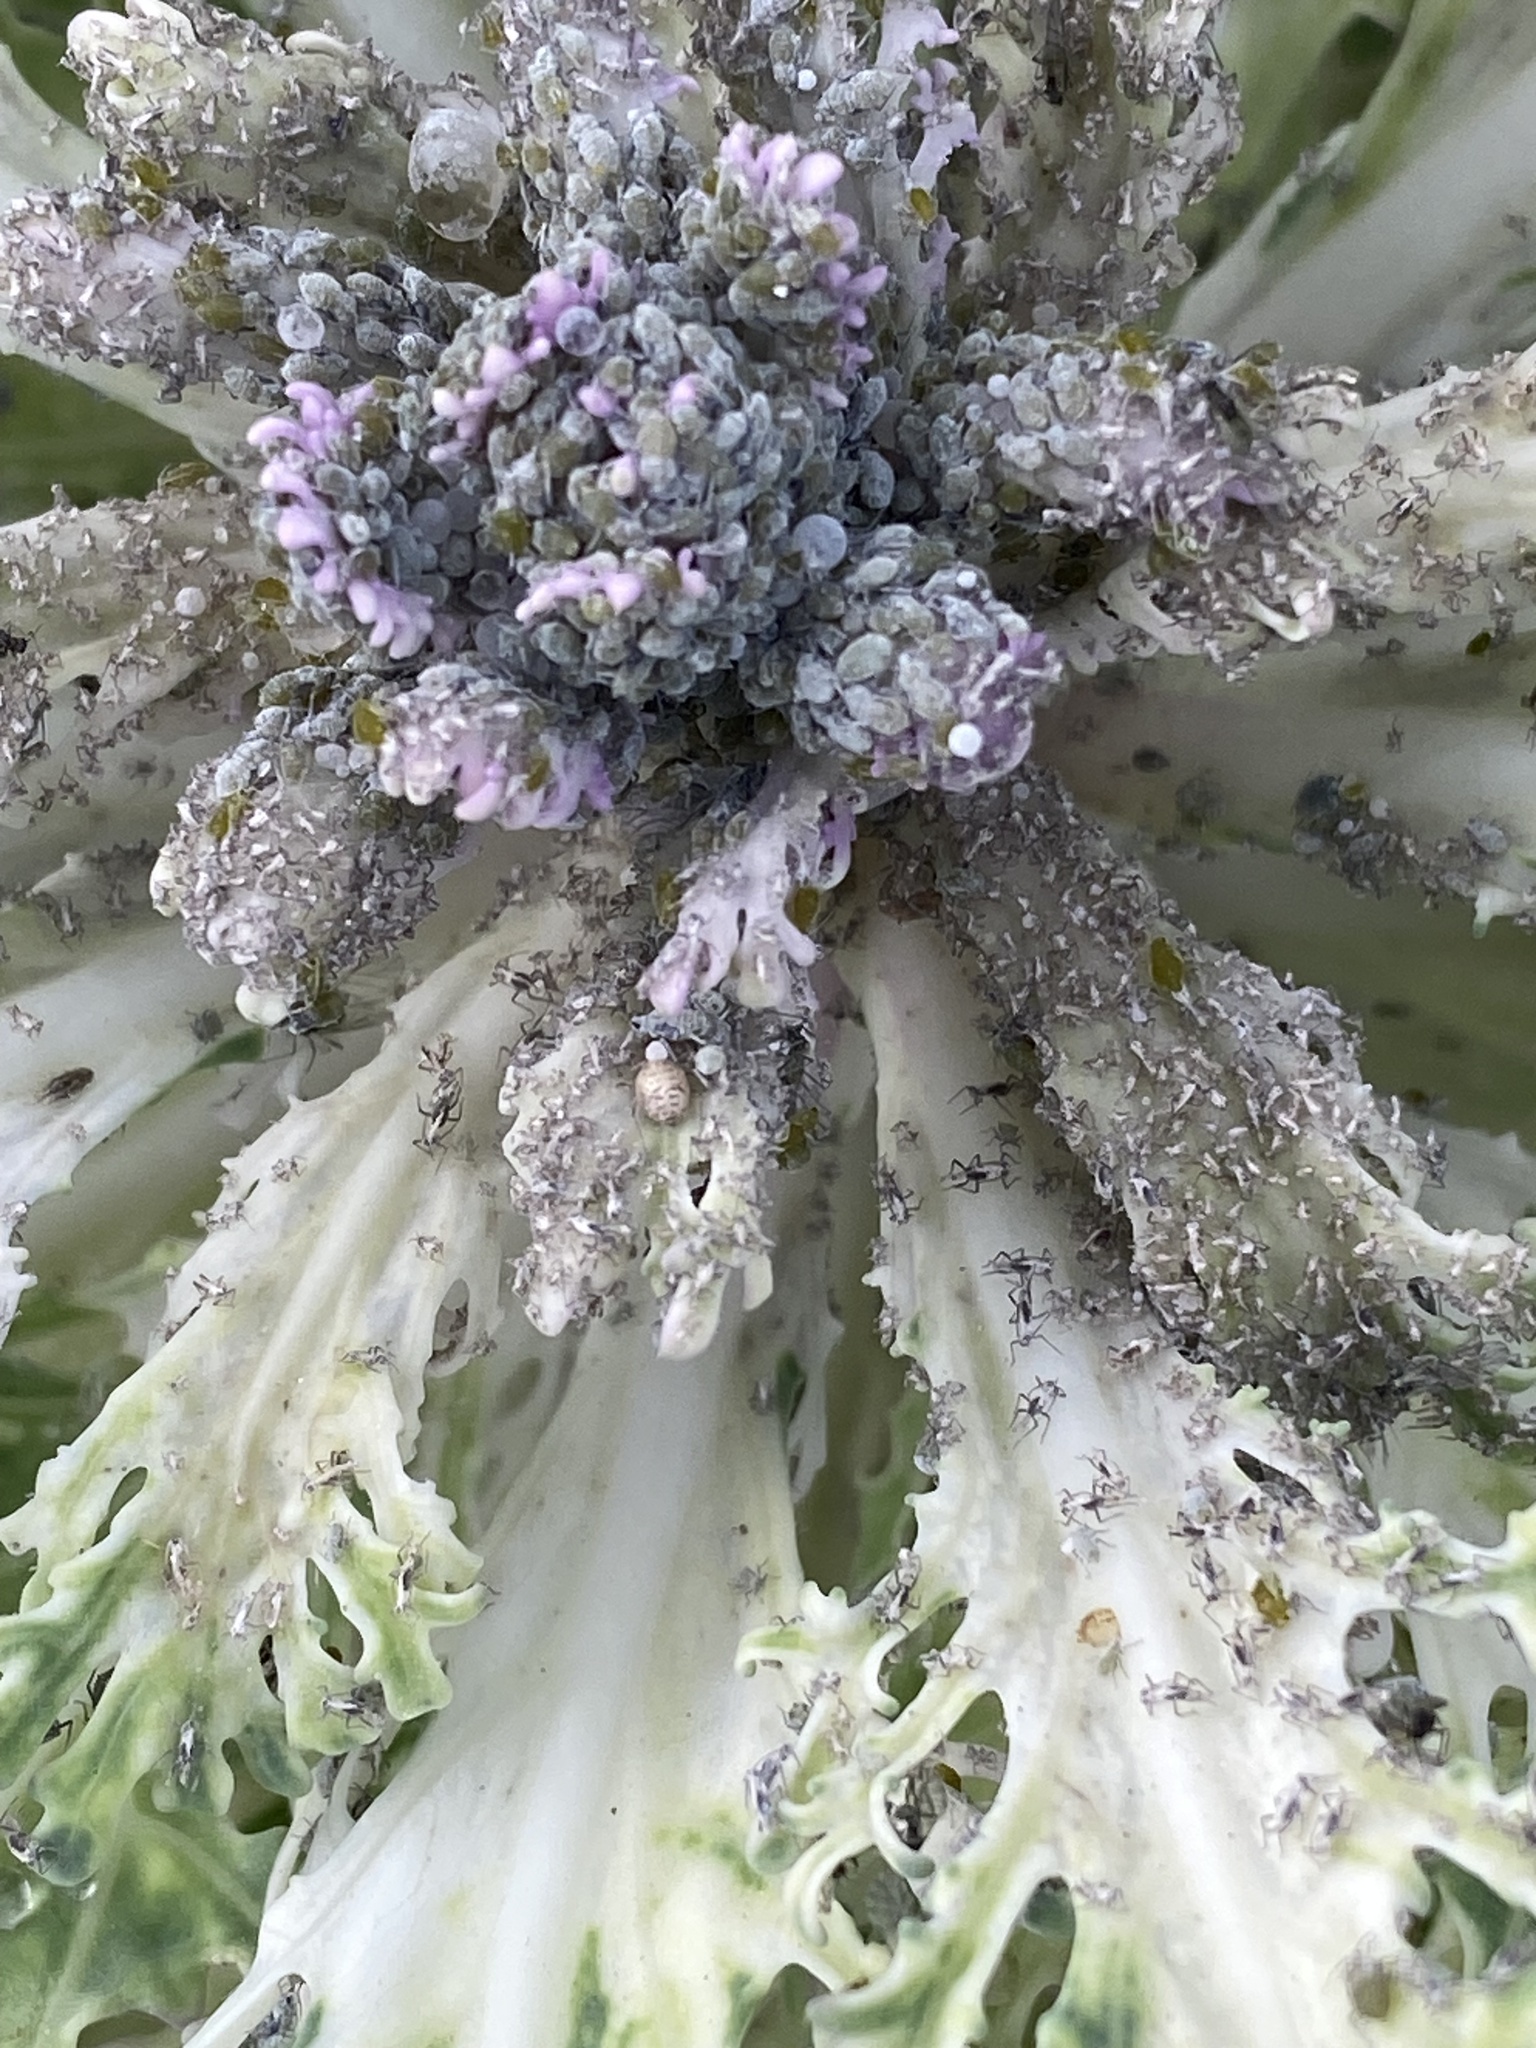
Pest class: cabbage_aphid